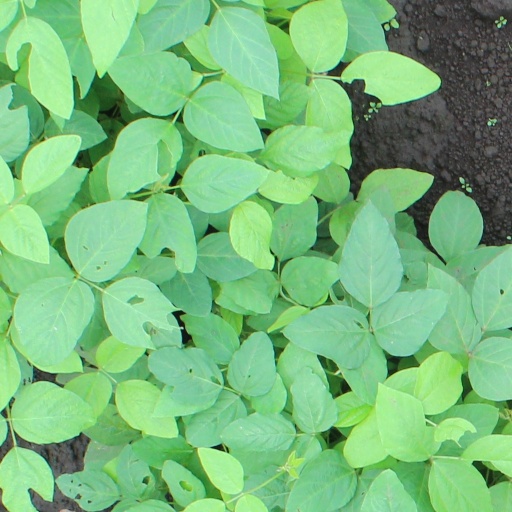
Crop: soybean